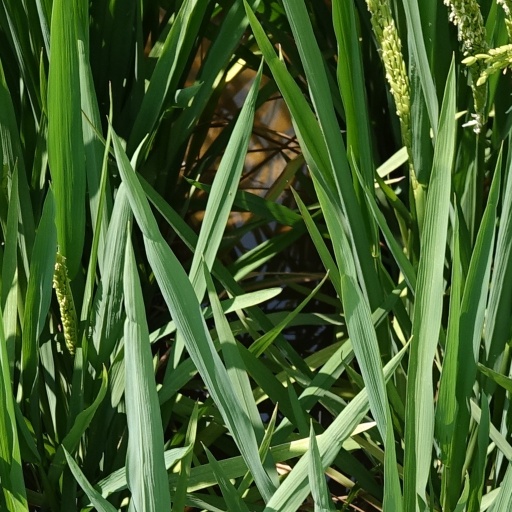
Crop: rice